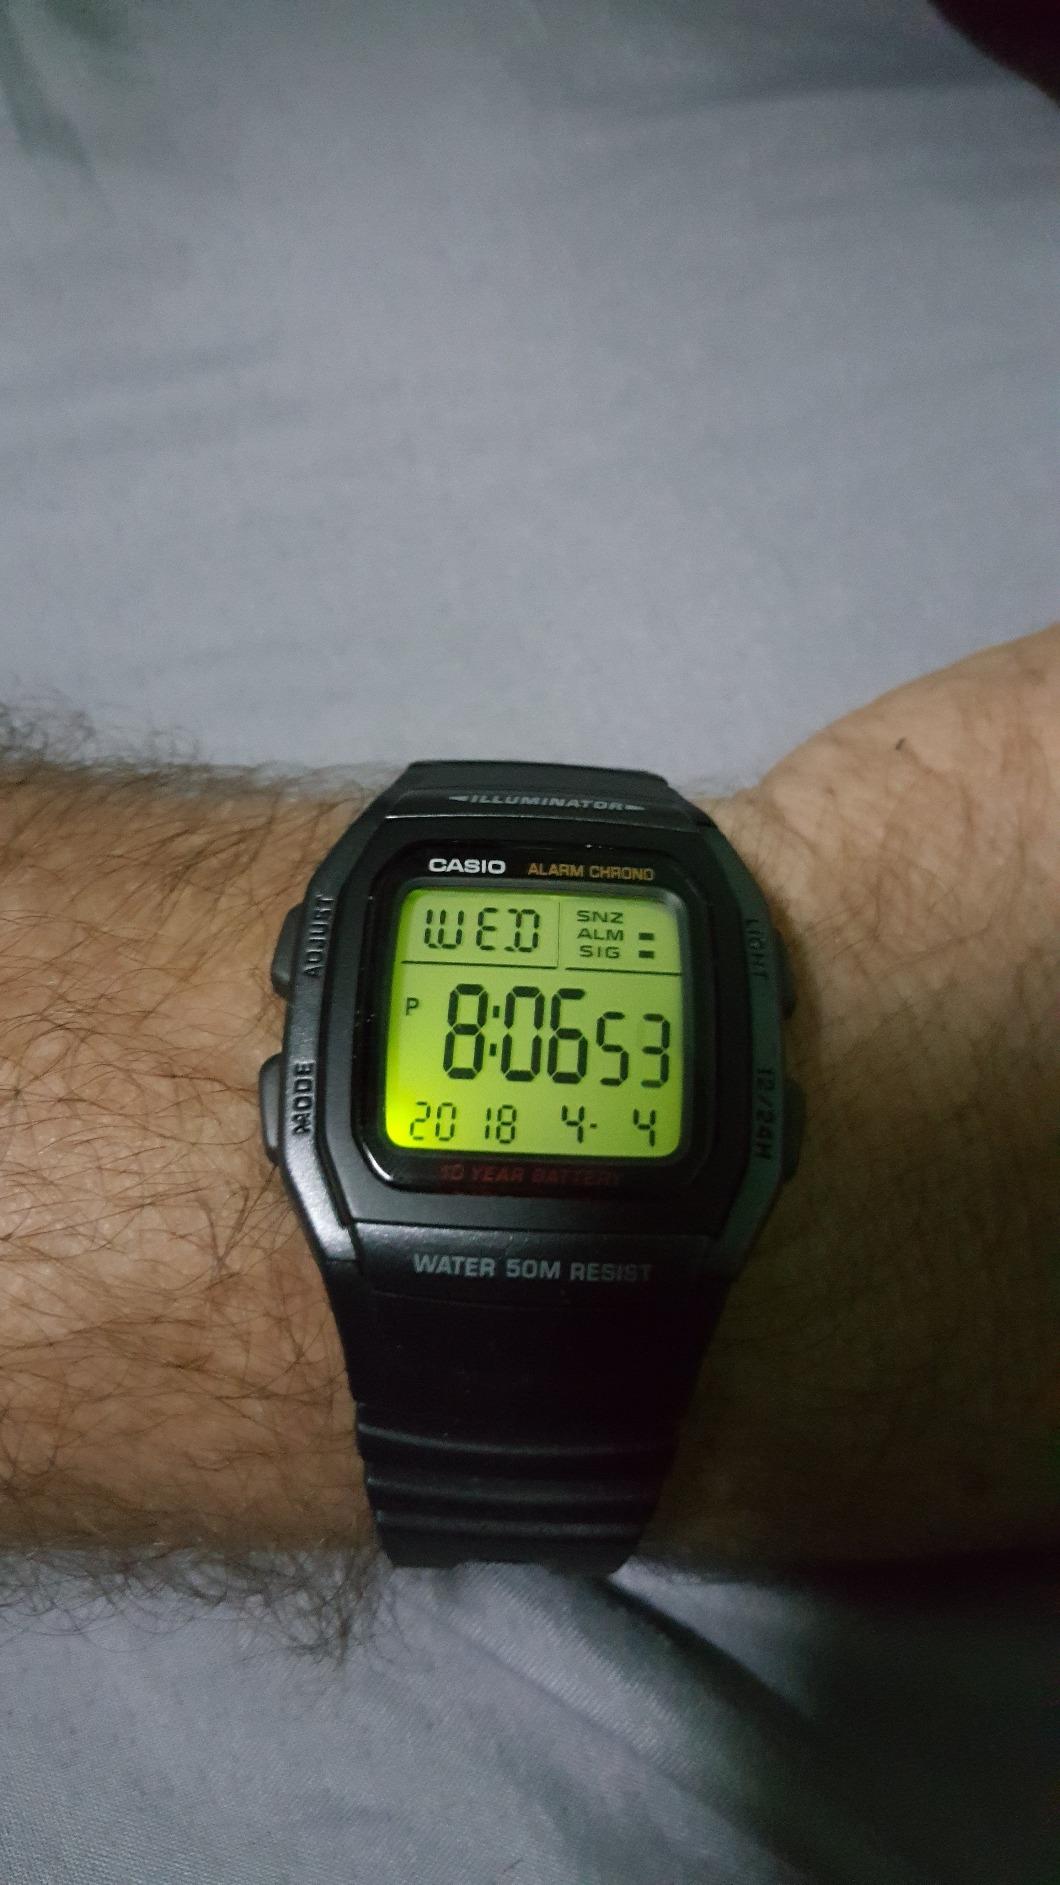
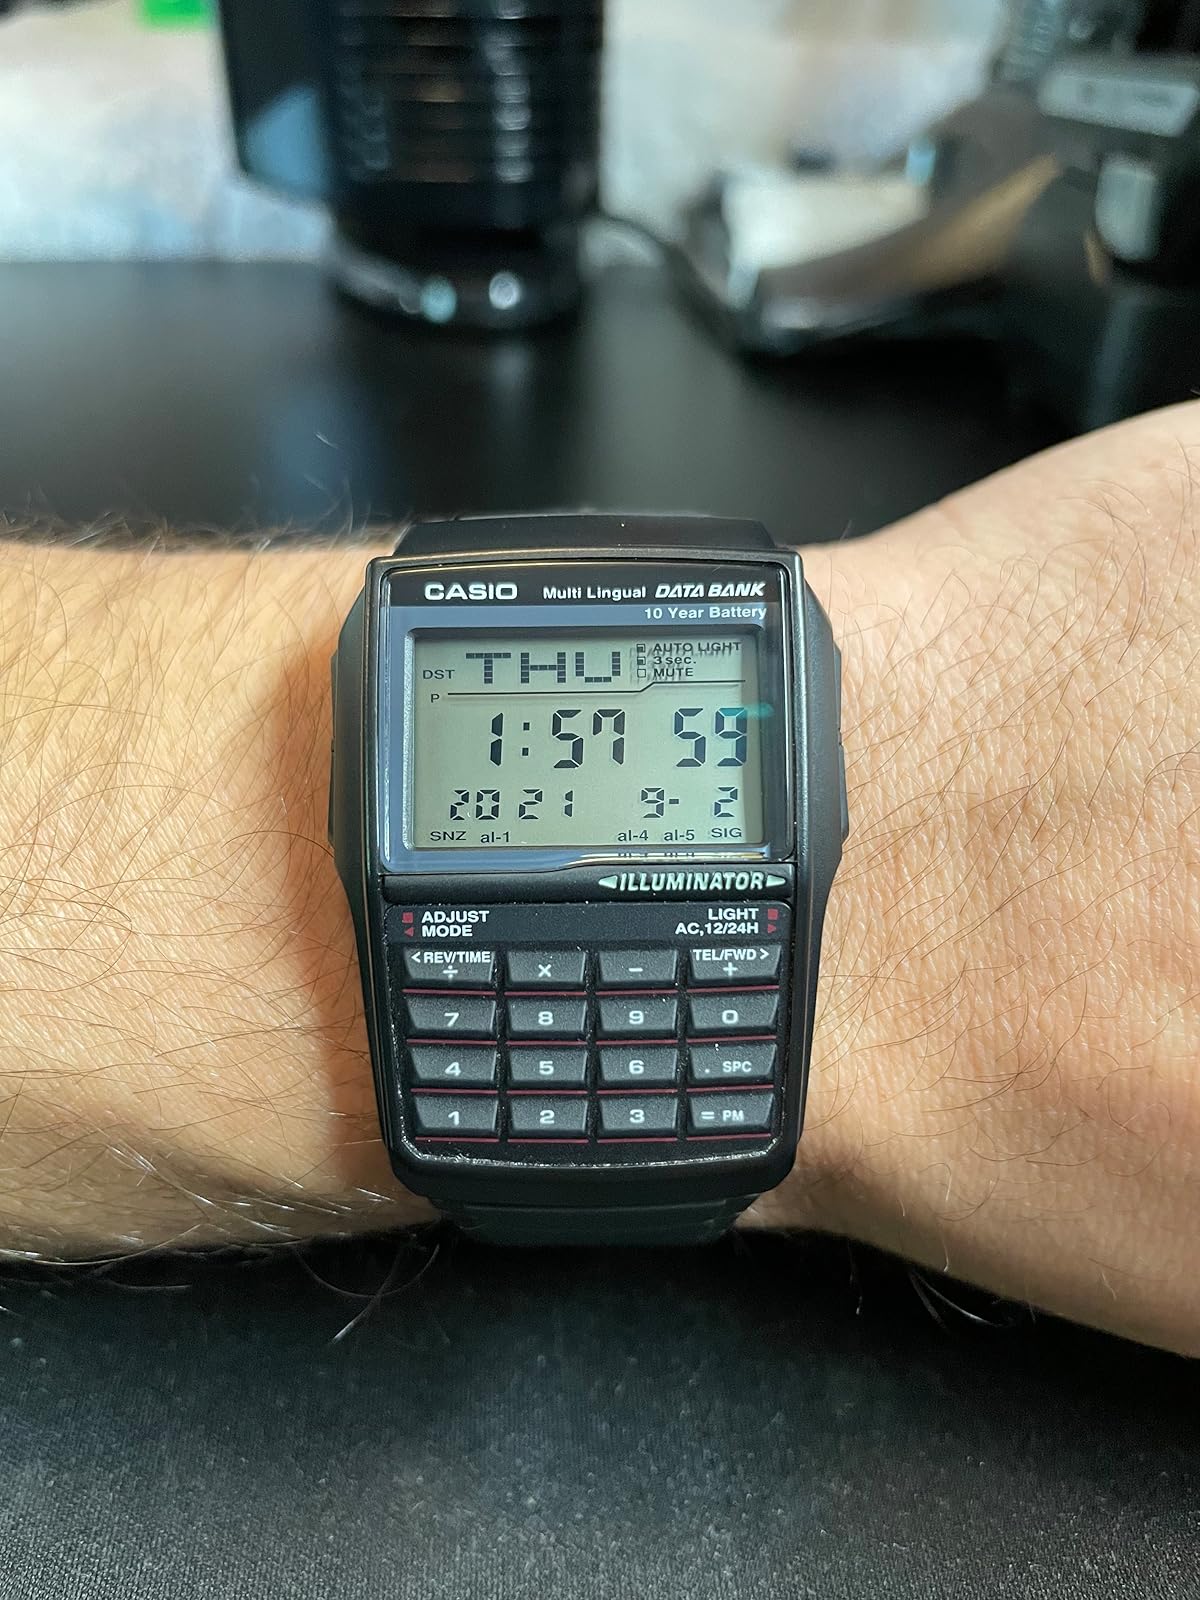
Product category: accessories_watch
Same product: no